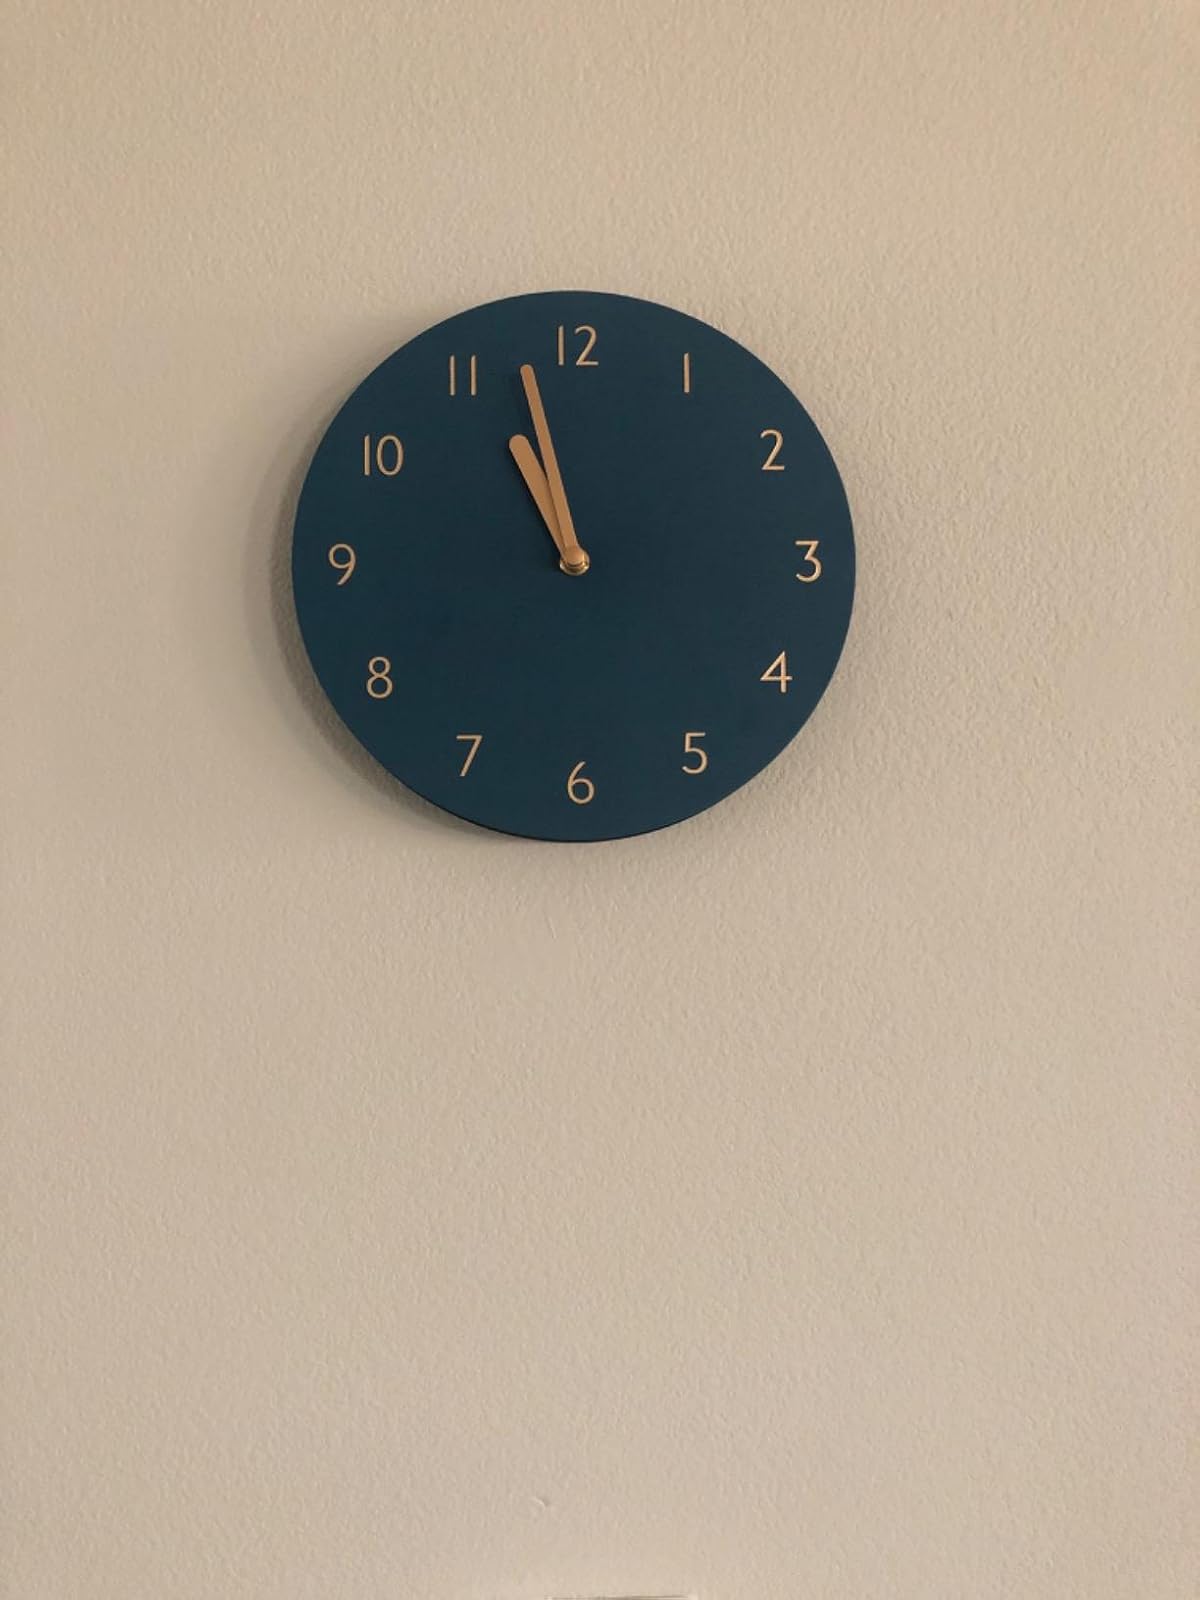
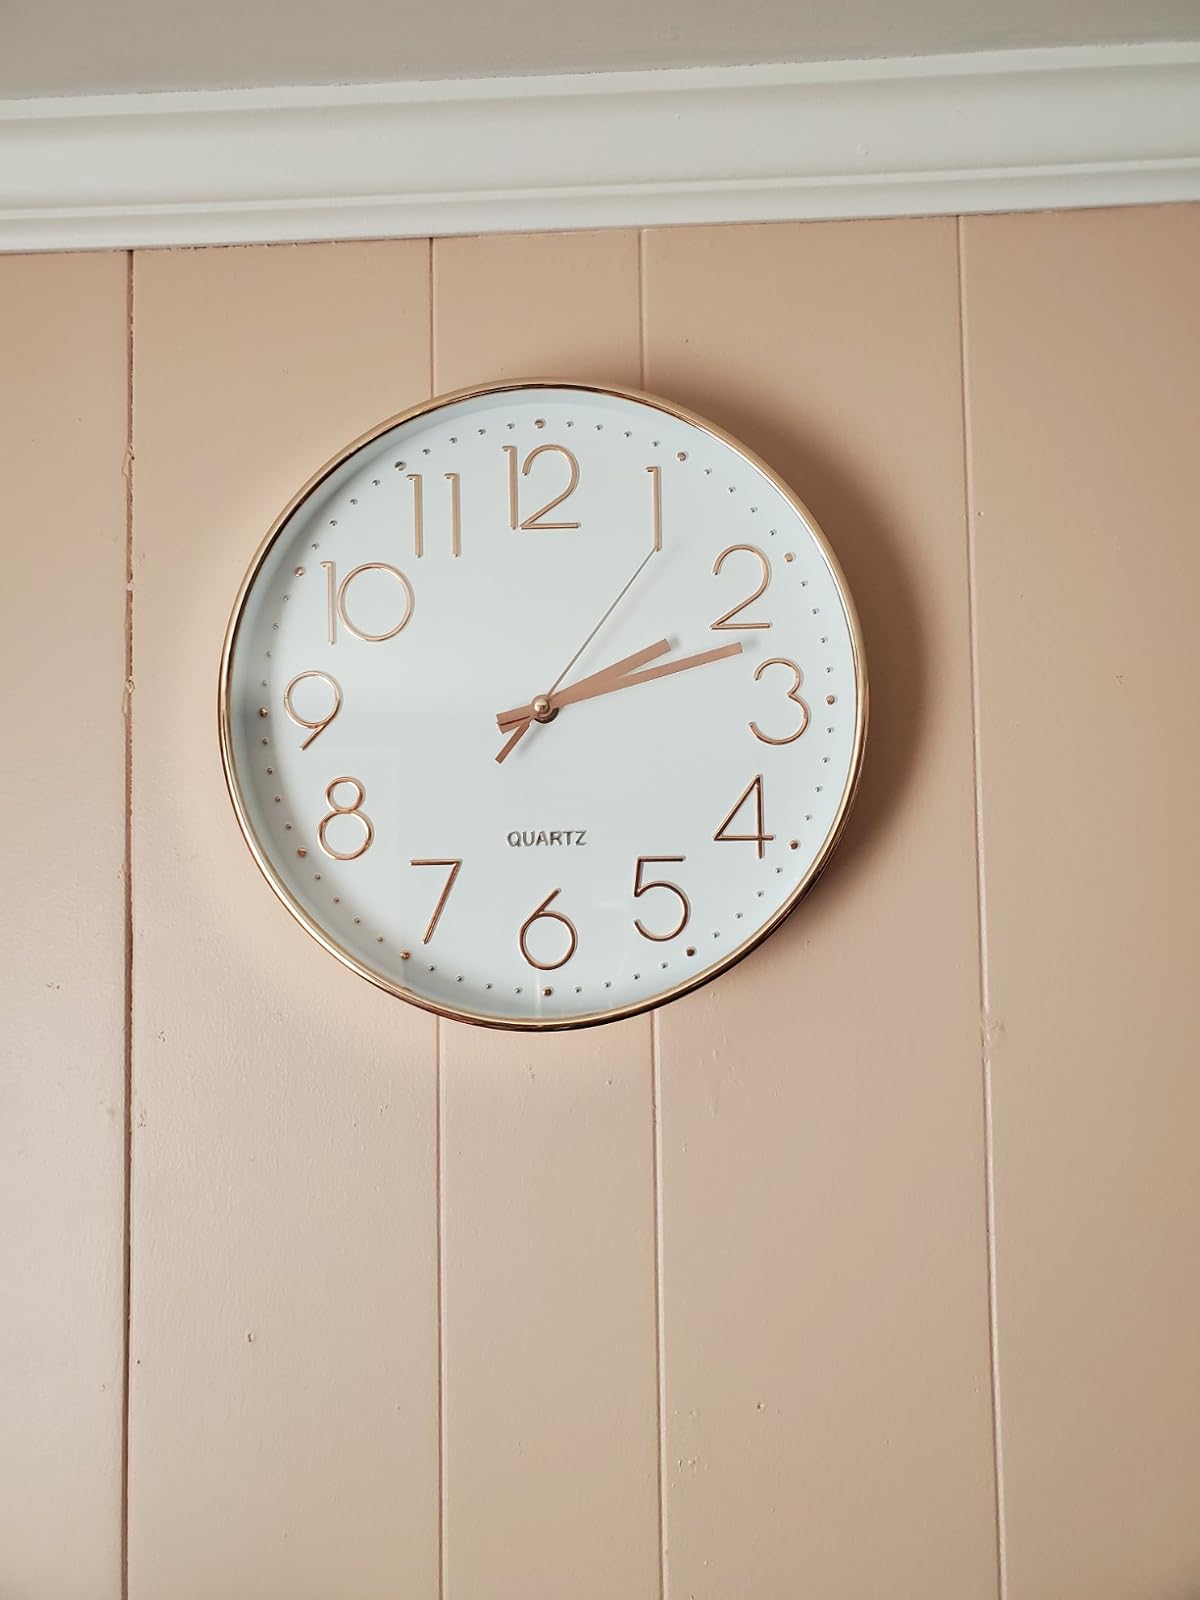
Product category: clock
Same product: no